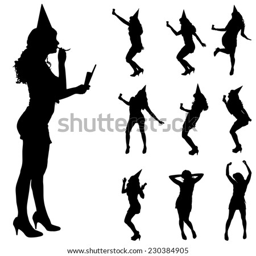
vector silhouette of a woman who is at the party .